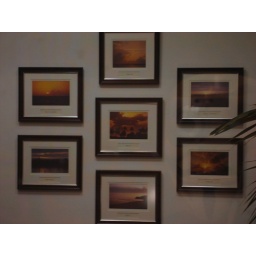
wall of motivational pictures in hubbards office